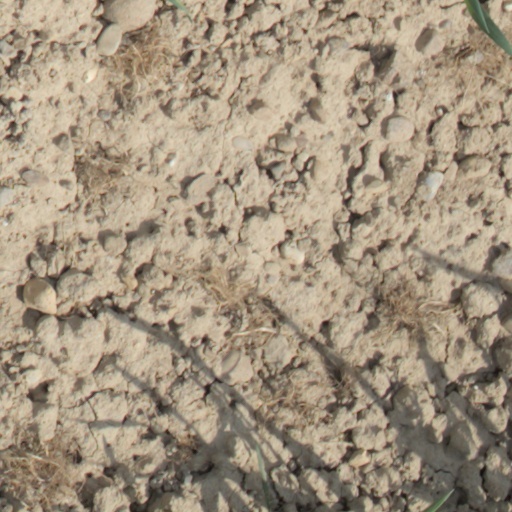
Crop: wheat